Midway Atoll

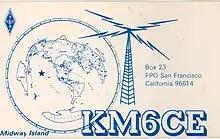
KM6CE QSL card

From August 1, 1941, to 1945, U.S. military forces occupied Midway. In 1950, the Navy decommissioned Naval Air Station Midway, only to re-commission it again to support the Korean War. Thousands of troops on ships and aircraft stopped at Midway for refueling and emergency repairs. Midway Island was a Naval Air Facility from 1968 to September10, 1993.